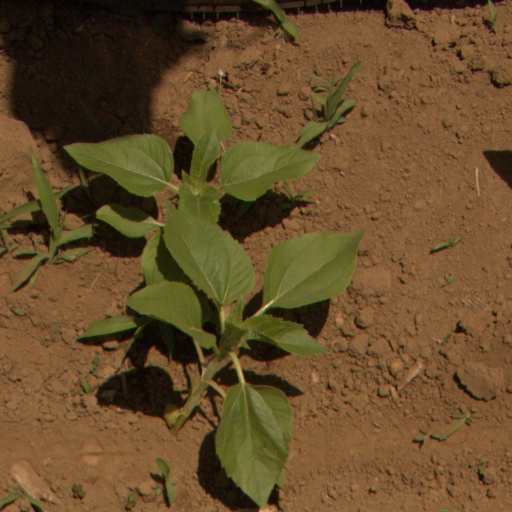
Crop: Jerusalem artichoke